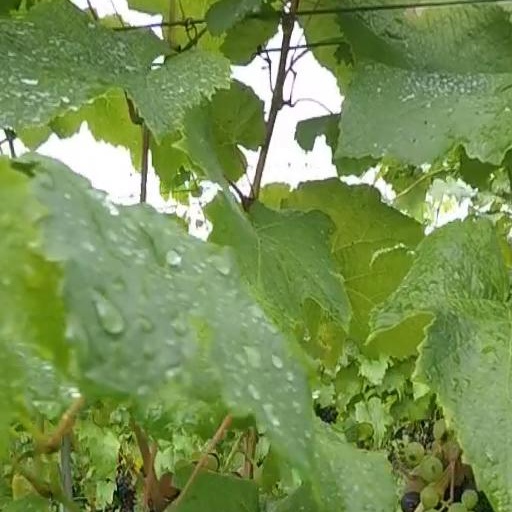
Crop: grape